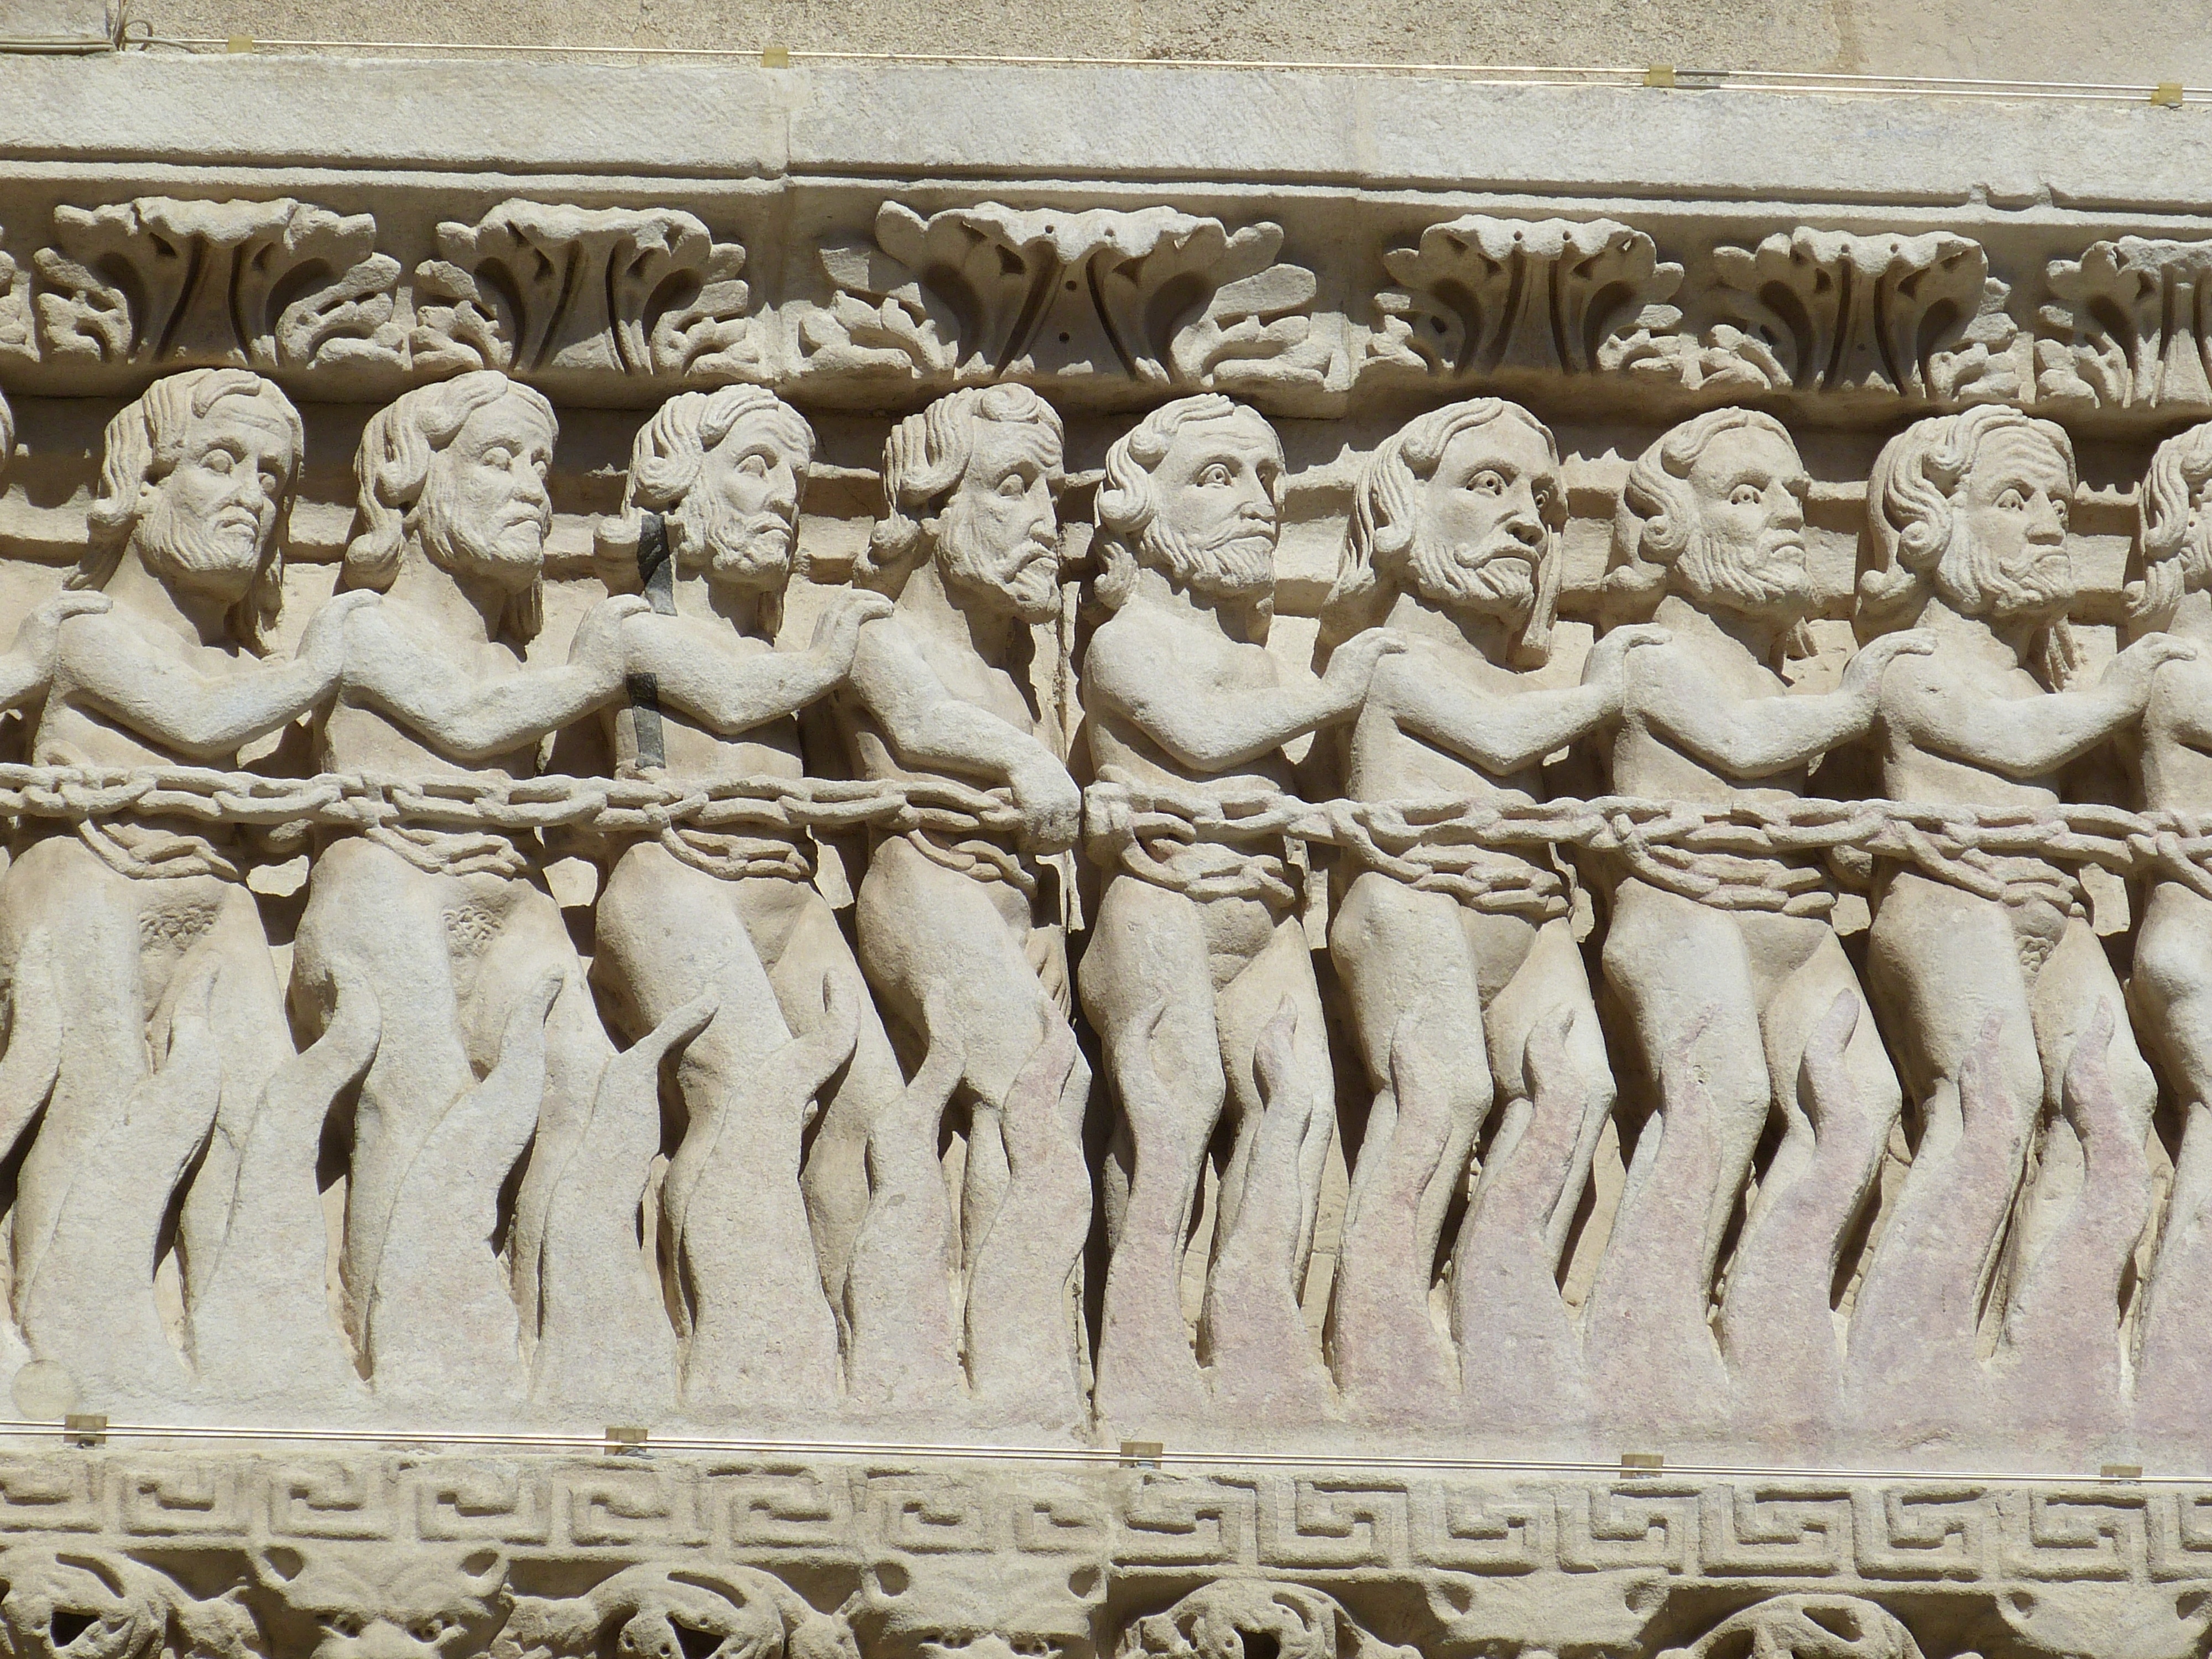
chain, stone, monument, france, statue, cathedral, gothic, places of interest, sculpture, war, art, captivity, figure, temple, history, christianity, caught, carving, arles, relief, historically, ancient rome, archaeological site, stone carving, hindu temple, ancient history, baluster